Real Betis

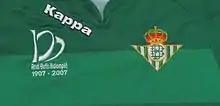
Betis' shirts in 2007 bore an emblem for their centenary.

On 25 June 1977, Betis played Athletic Bilbao at the Vicente Calderón Stadium in the Copa del Rey final. The match finished 2–2, with Betis winning 8–7 after a staggering 21 penalties taken to win its first ever Copa del Rey title. This rounded off a solid season in which the club finished fifth in the league.